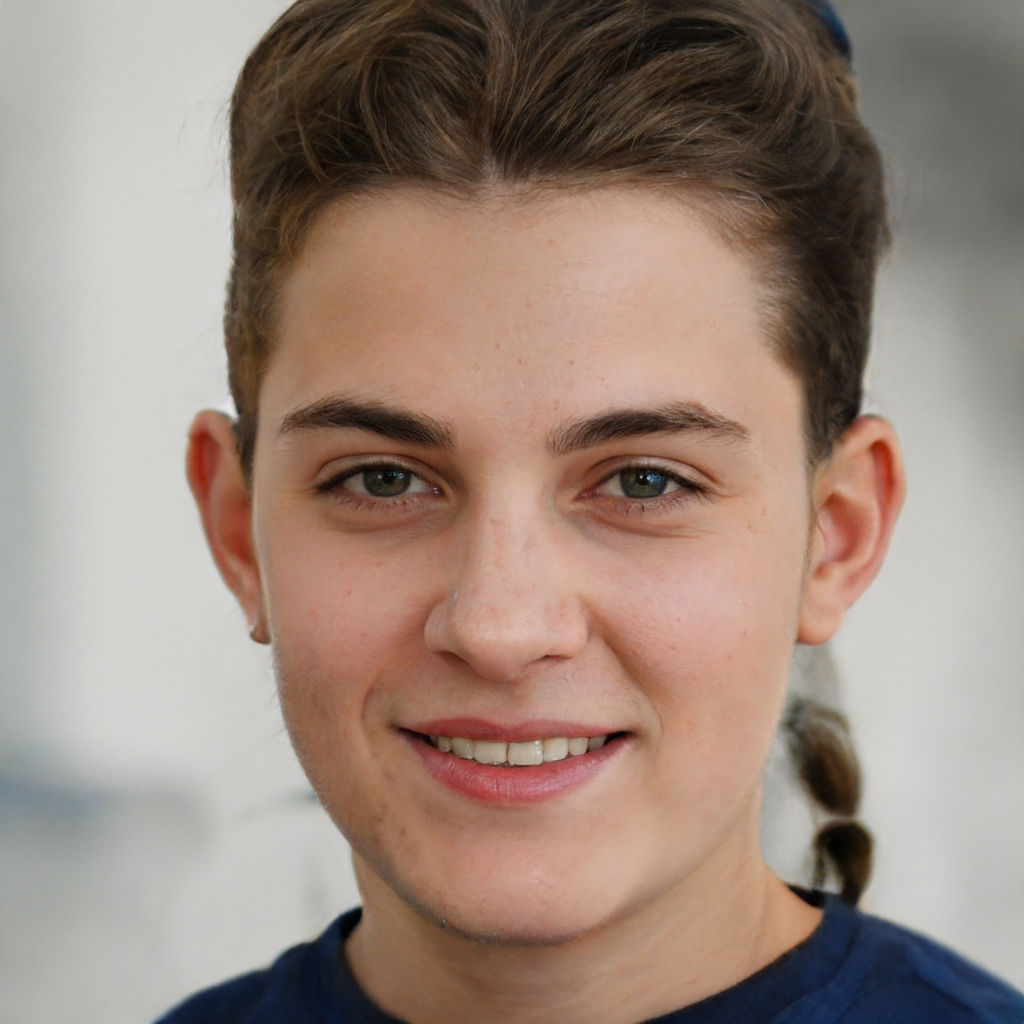
Portrait style: Real Portrait